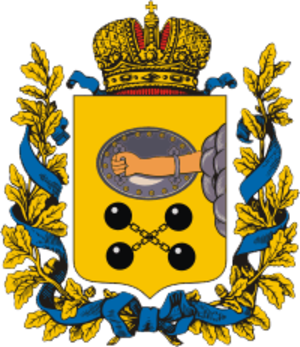
Olonets guvernement
Våben.
Olonets guvernement var et guvernement i den nordlige del af Rusland og RSFSR, 1801–1922. Guvernementet omfattede store dele af det, som historisk blev kaldt Østkarelen og indgår siden 1991 i Republikken Karelija.